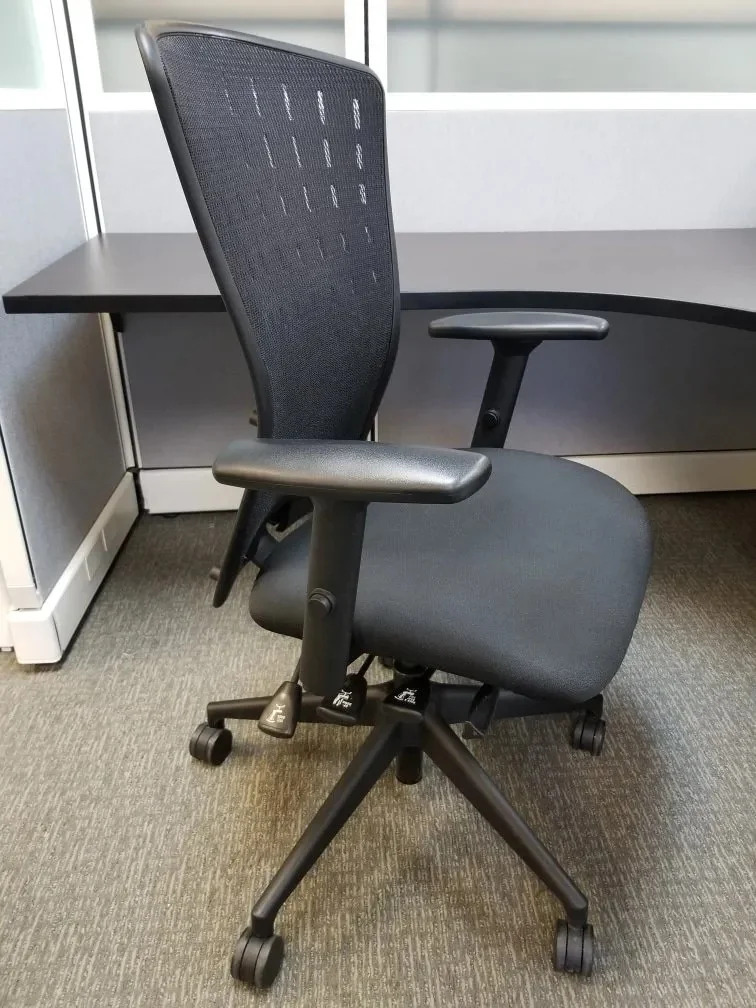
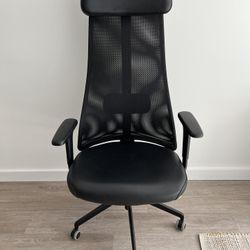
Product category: items_chair
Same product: no